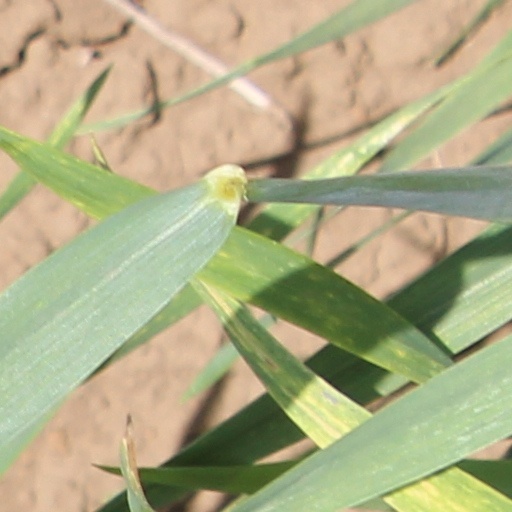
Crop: wheat